Dipole antenna

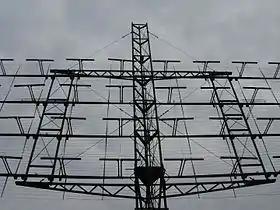
A reflective array antenna for radar consisting of numerous dipoles fed in-phase (thus realizing a "broadside array") in front of a large reflector (horizontal wires) to make it uni-directional

On the other hand, for a rotating antenna (or one used only towards a particular direction) one may desire increased gain and directivity in a particular horizontal direction. If the broadside array discussed above (whether collinear or not) is turned horizontal, then the one obtains a greater gain in the horizontal direction perpendicular to the antennas, at the expense of most other directions. Unfortunately, that also means that the direction "opposite" the desired direction also has a high gain, whereas high gain is usually desired in one single direction. The power that is wasted in the reverse direction, however, can be redirected, for instance by using a large planar reflector, as is accomplished in the reflective array antenna, increasing the gain in the desired direction by another 3 dB